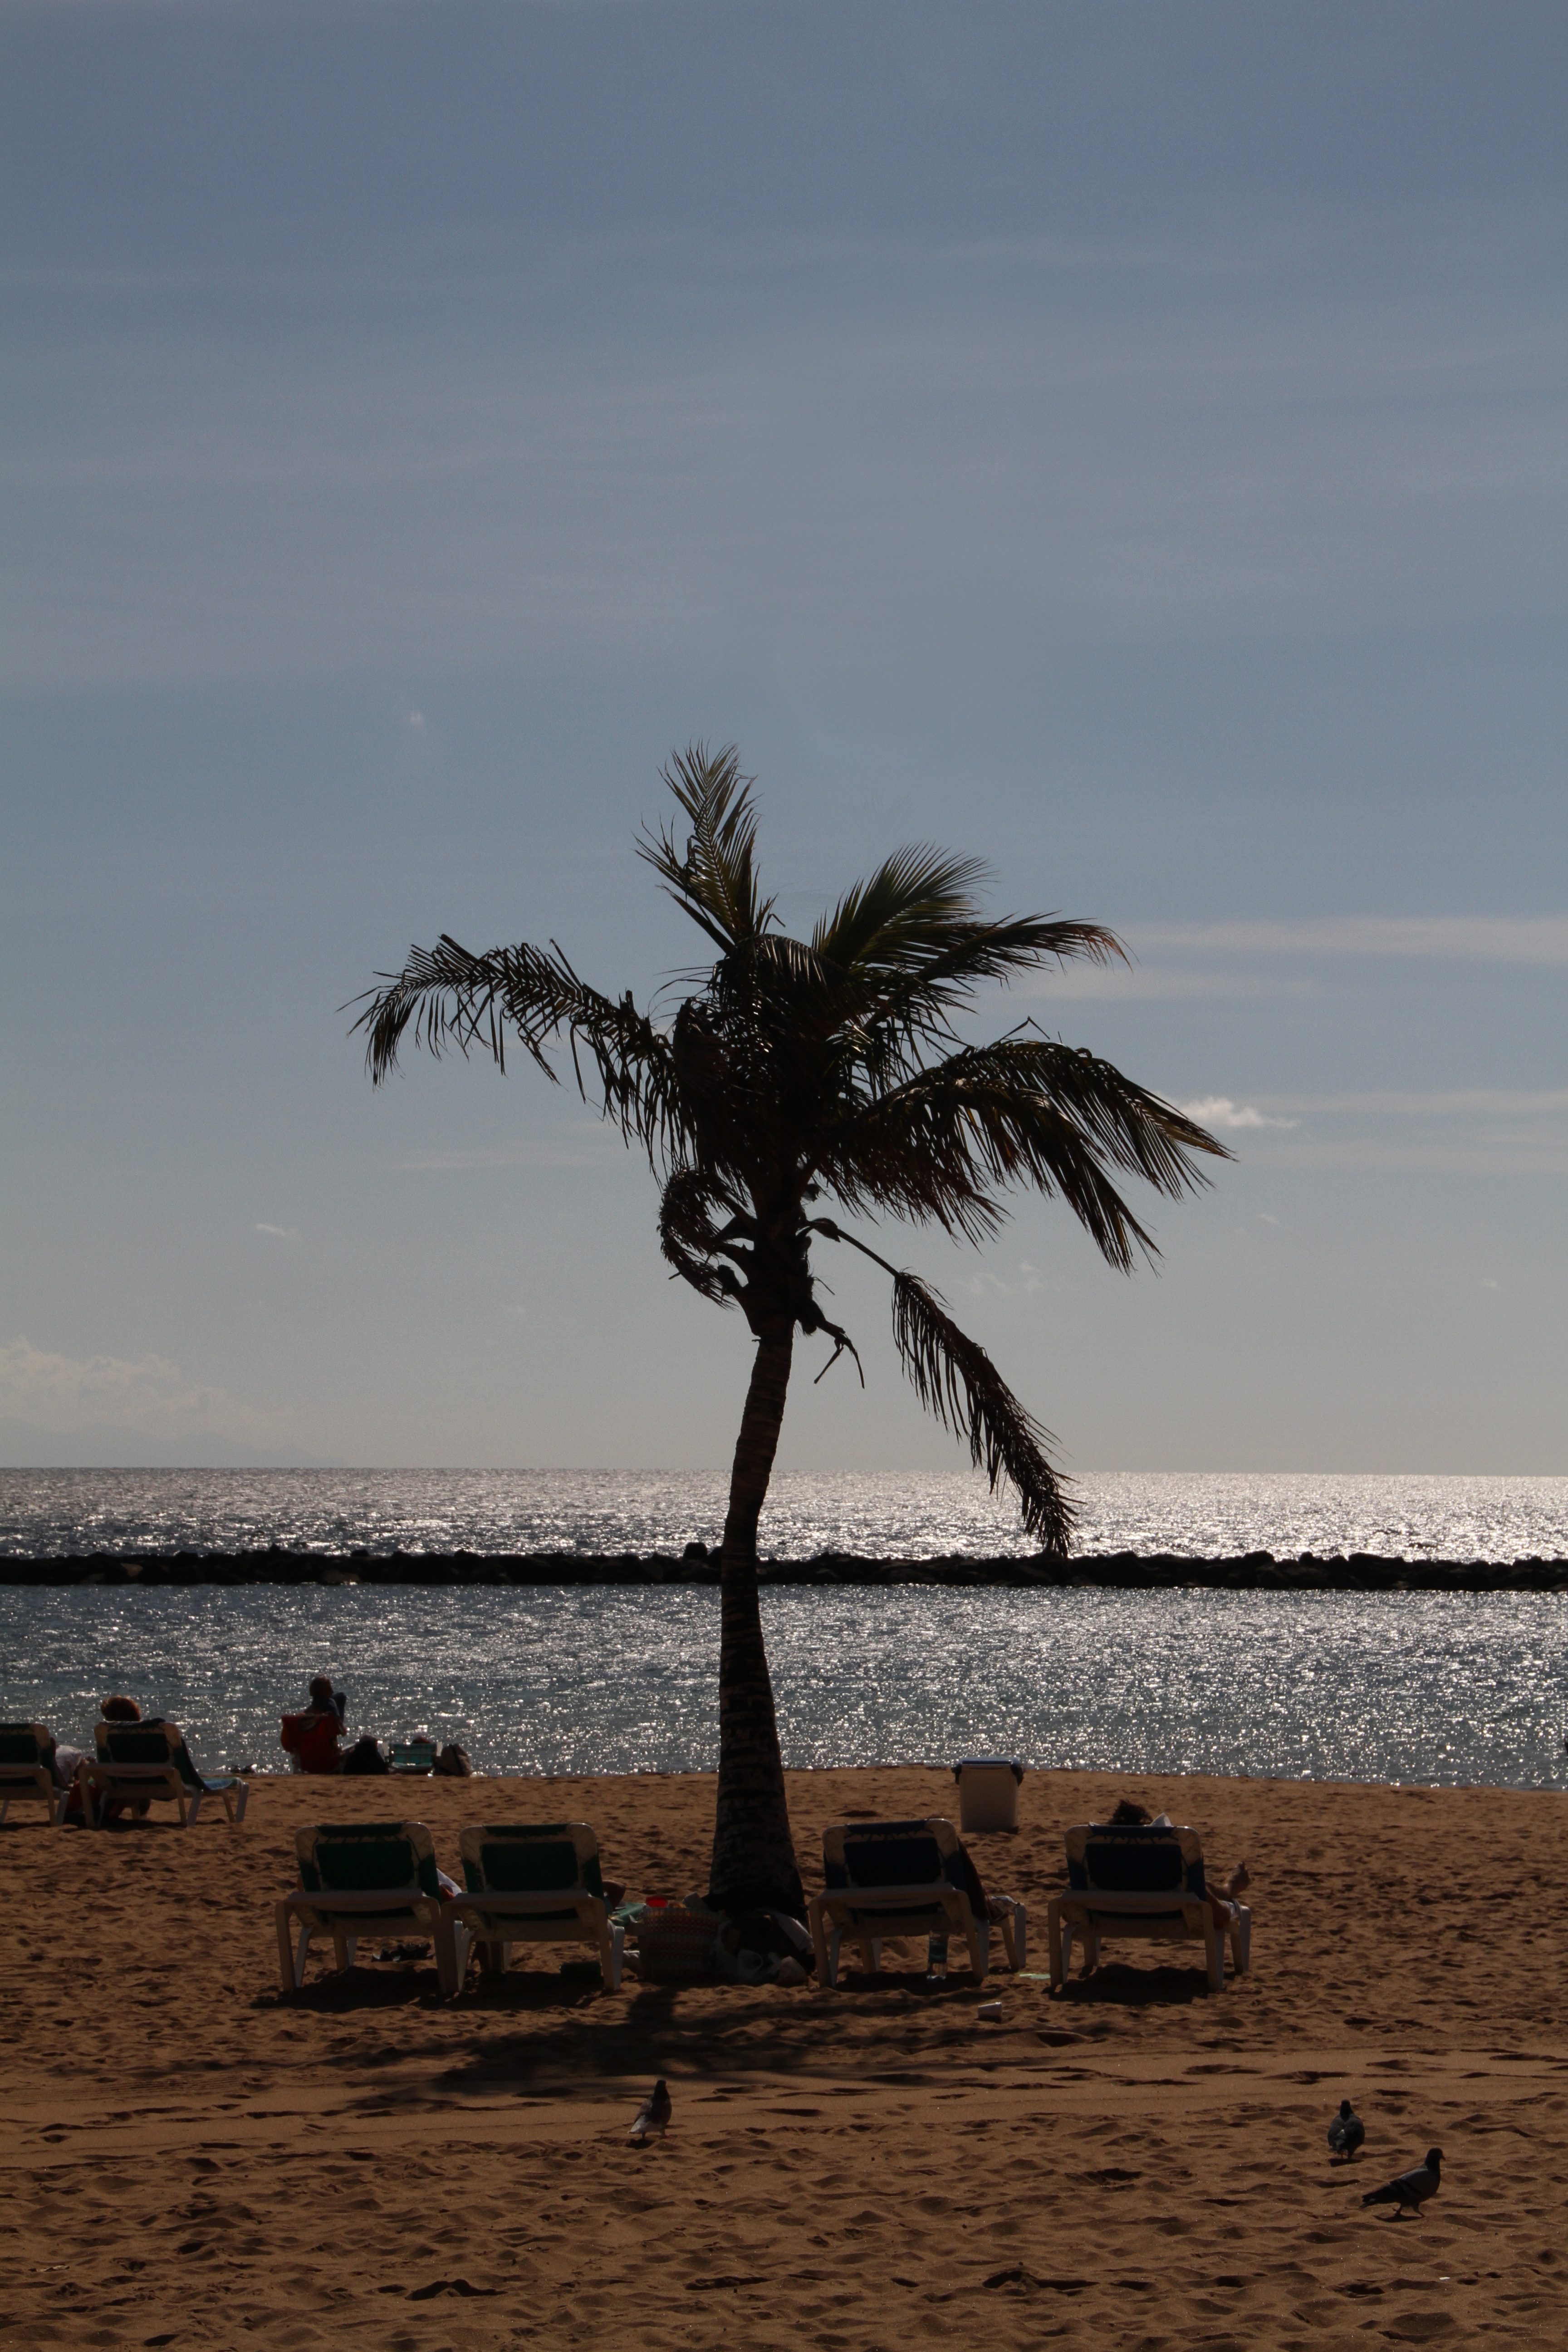
beach, sea, coast, tree, sand, ocean, horizon, plant, sky, sunset, palm tree, shore, wave, wind, dusk, evening, palm, bay, body of water, tenerife, tropics, cape, canary islands, woody plant, arecales, palm family